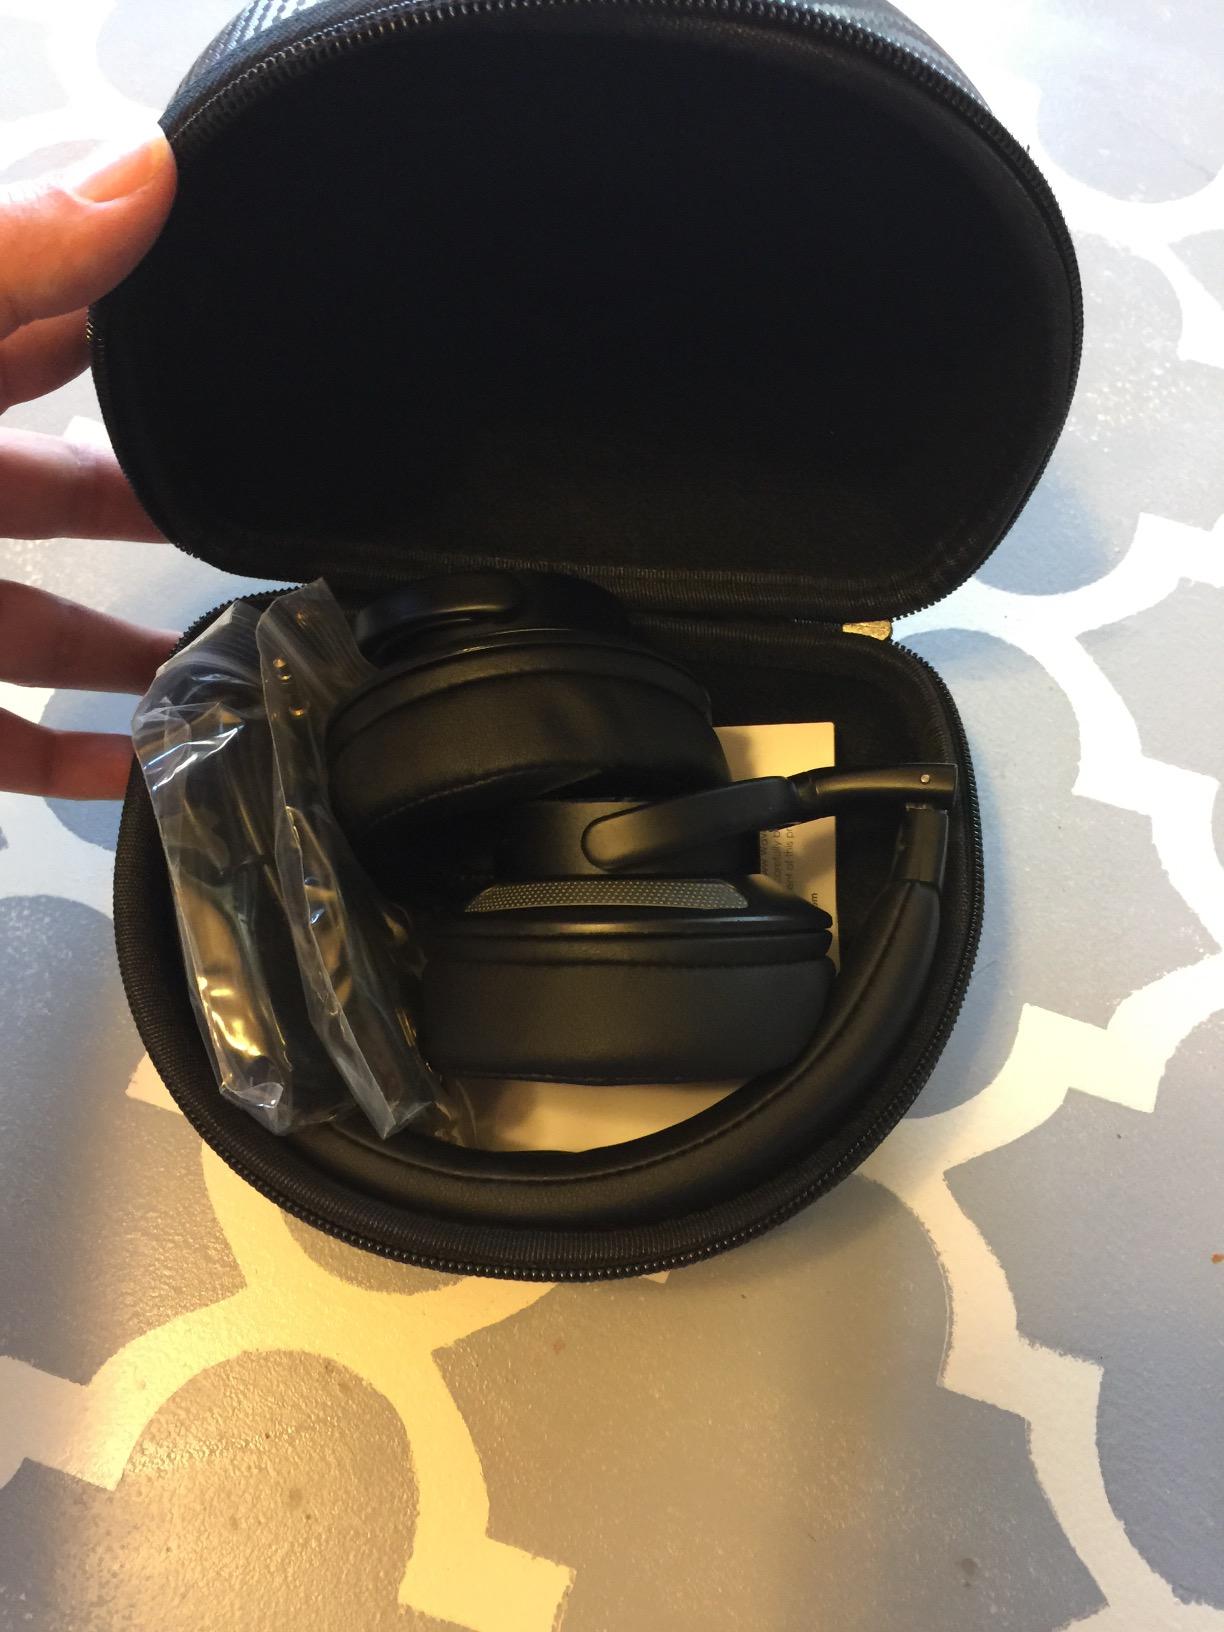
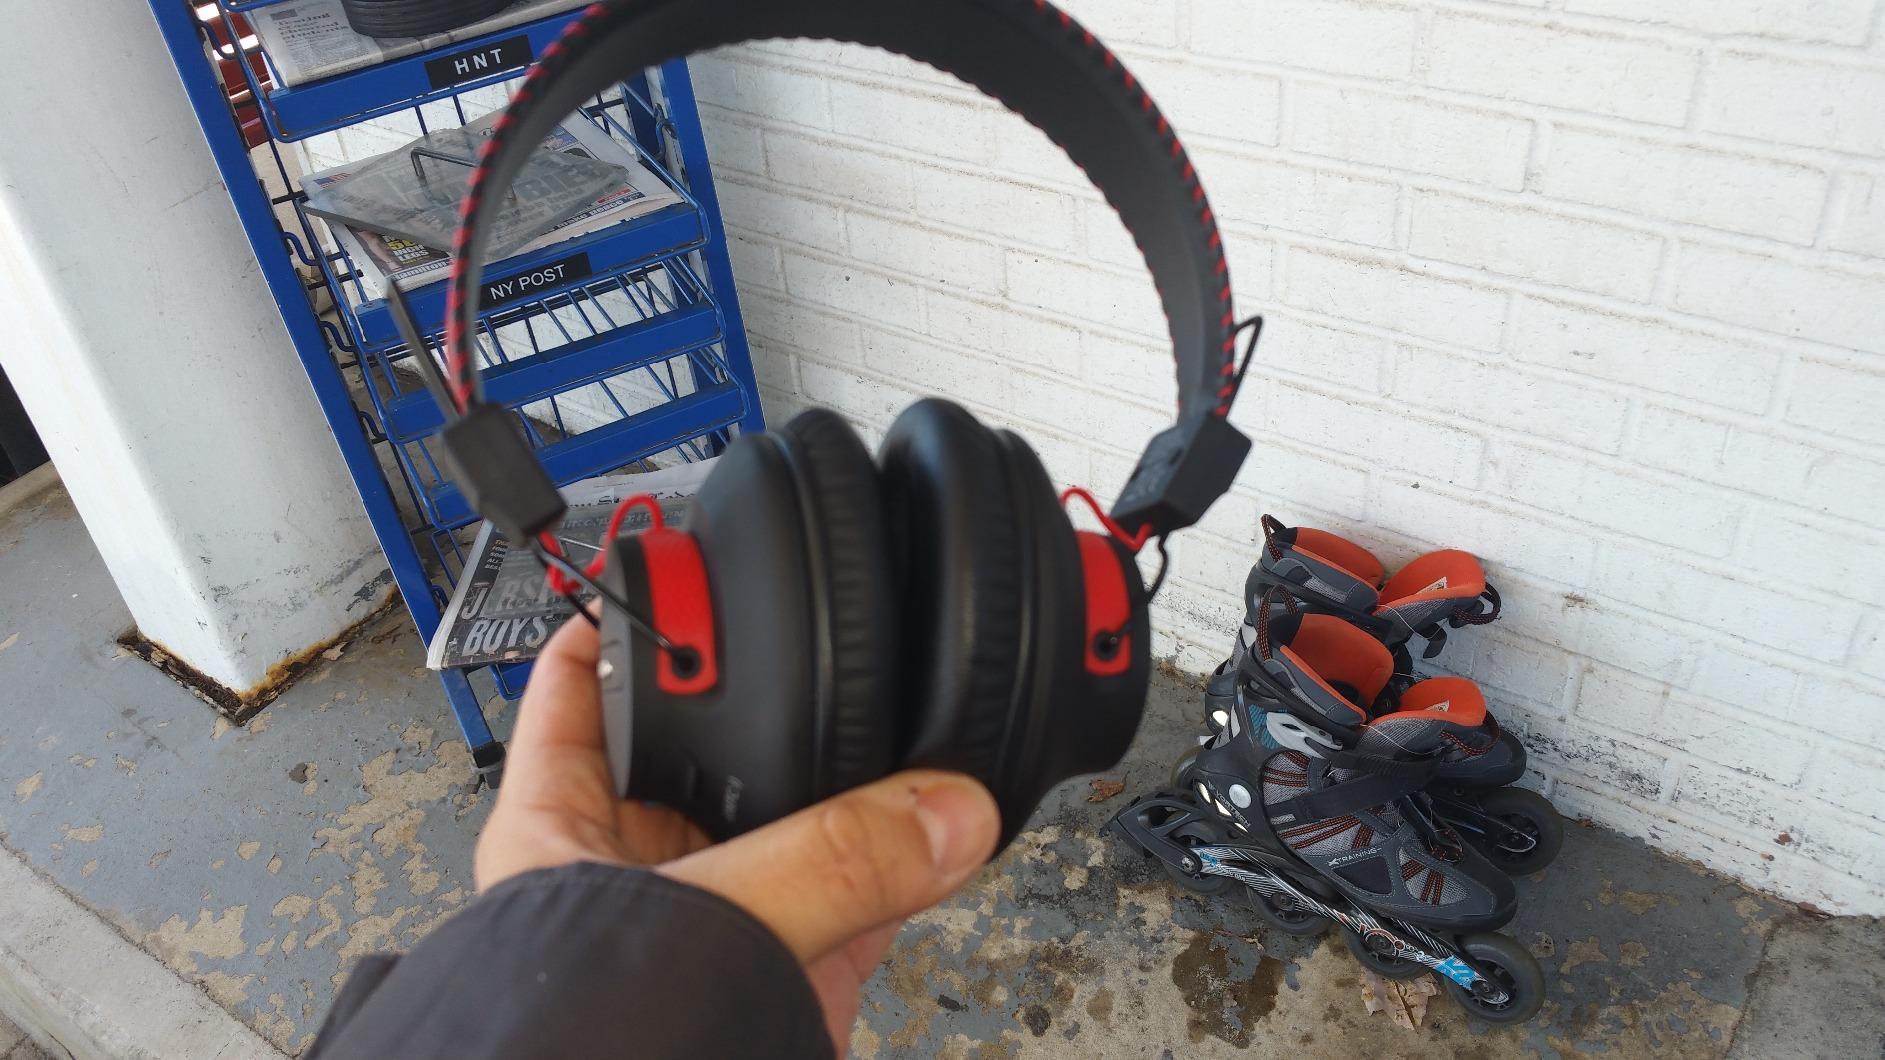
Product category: headphones
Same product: no